Swarmalators

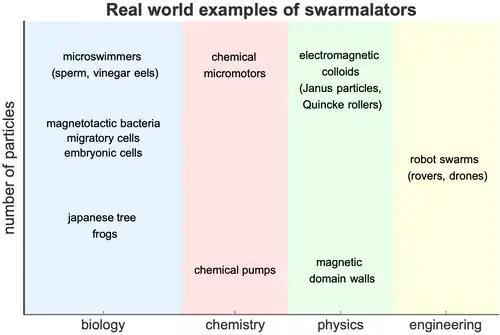
Examples of real world swarmalators plotted in a (discipline, number of particles) plane

Biological microswimmers. Sperm, vinegar eels and potentially other swimmers such as C elegans swarm through space via the rhythmic beating of their tails. This beating may synchronize with the beating of a neighboring swimmer via hydrodynamic coupling, which in turn causes spatial attraction; sync links to self-assembly. This can lead to vortex arrays, trains metachronal waves and other collective effects.